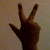
The image shows a hand gesture representing the number 3 in Indian Sign Language.